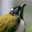
Label: bird